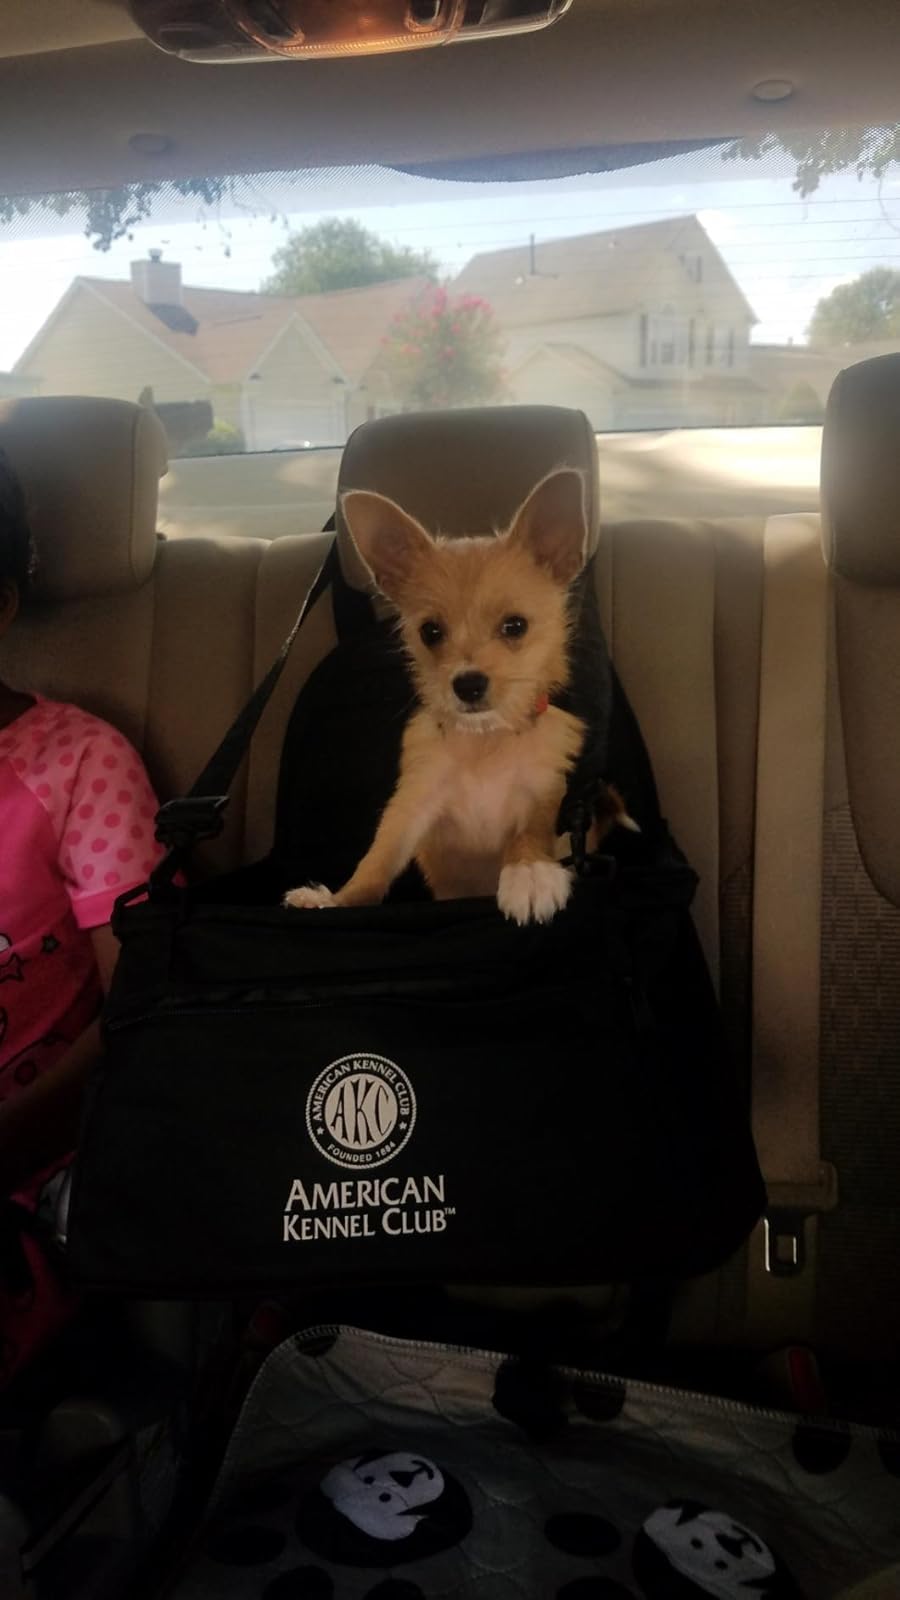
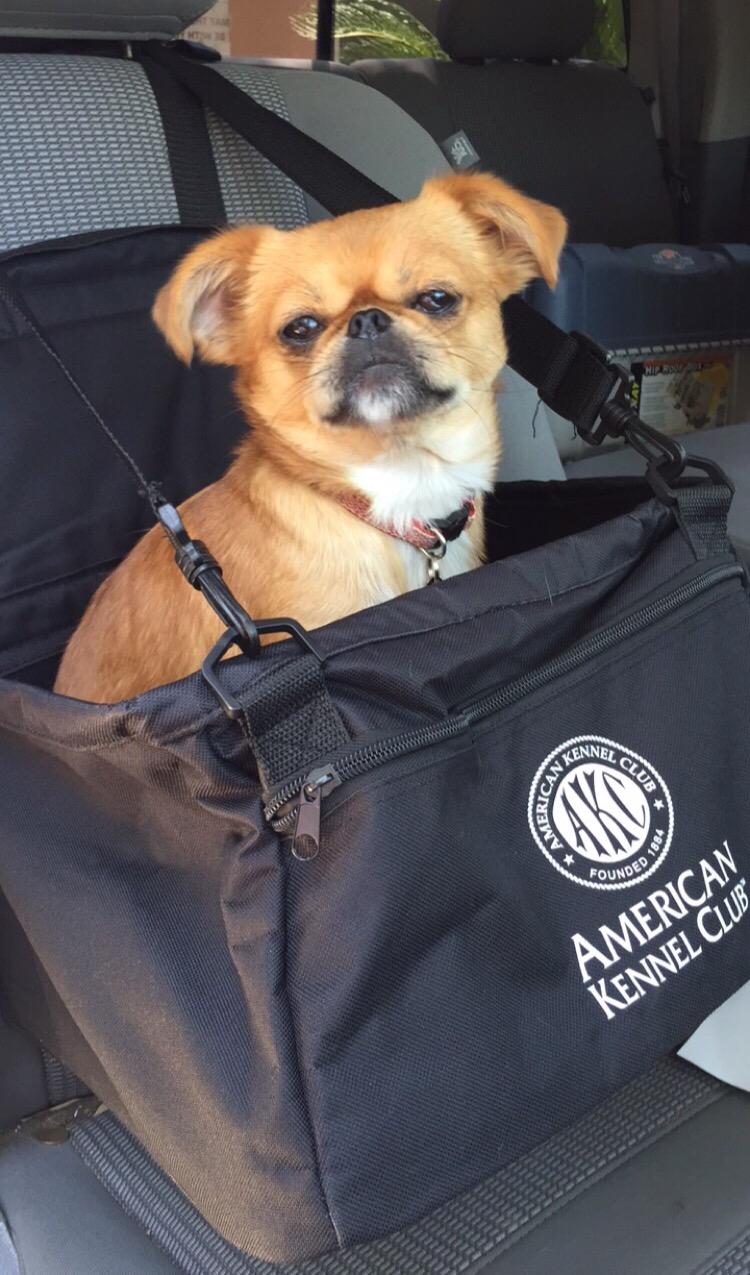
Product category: items_kennel
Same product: yes